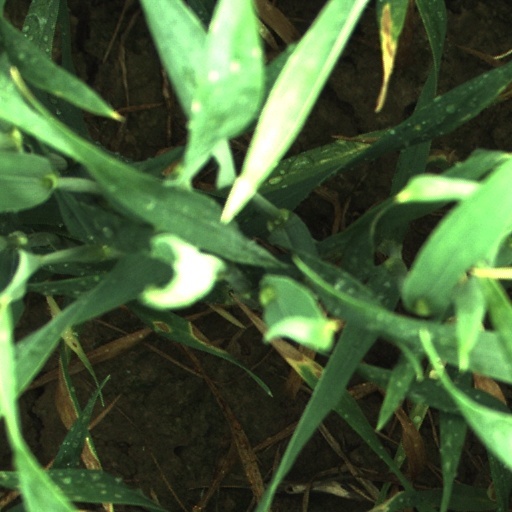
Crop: wheat